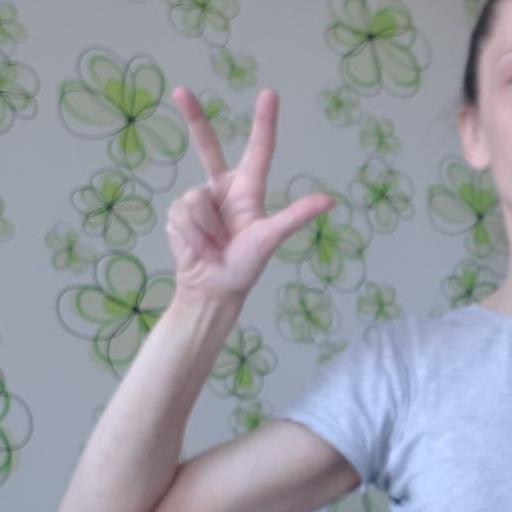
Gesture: three2